Yvon Chouinard

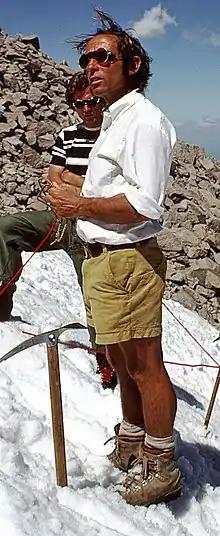
Chouinard in 1975

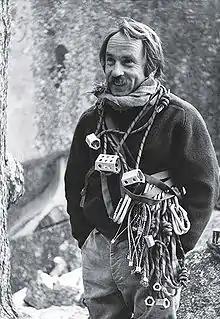
Chouinard with equipment for rock climbing, including Hexentrics, c. 1972. Photo by Tom Frost.

Yvon Chouinard (born November 9, 1938) is an American rock climber, environmentalist, and businessman. His company, Patagonia, sells outdoor products, outerwear, and food. He was named one of the 100 most influential people in the world by "Time" magazine in 2023.